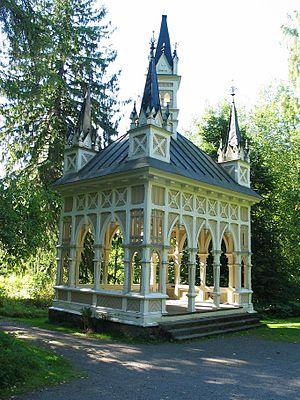
Hämeenlinna, ou Tavastehus en suédois, ville du sud de la Finlande, est la capitale de la province de Finlande méridionale et de la région du Kanta-Häme. C'est la ville natale du compositeur Jean Sibelius.